Jane Carr (fashion designer)

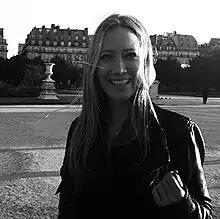

Jane Carr, is a British fashion designer specialising in hand-finished accessories for men and women. Carr established a reputation through showing at London Fashion Week, Premiere Classe and Tranoi in Paris, as well as Pitti Uomo in Florence. She trained at Central St Martins, and graduated in 1999. After winning the International Wool Secretariat prize in 2000, she was hired by Donatella Versace to work as the Head of Prints at Fashion House Versace for 4 years. She then consulted for Balenciaga and Jil Sander before establishing her own label "Jane Carr" in 2005. Started as a hobby, designing for friends like model Sophie Dahl and Princess Alexandra of Greece, Carr's label soon earned a large following. Carr introduced modern, handmade Italian gloves to coordinate with her scarves and create a complete look at Paris Fashion Week in 2010. In 2011, Carr launched the men's range "Jane Carr Homme".